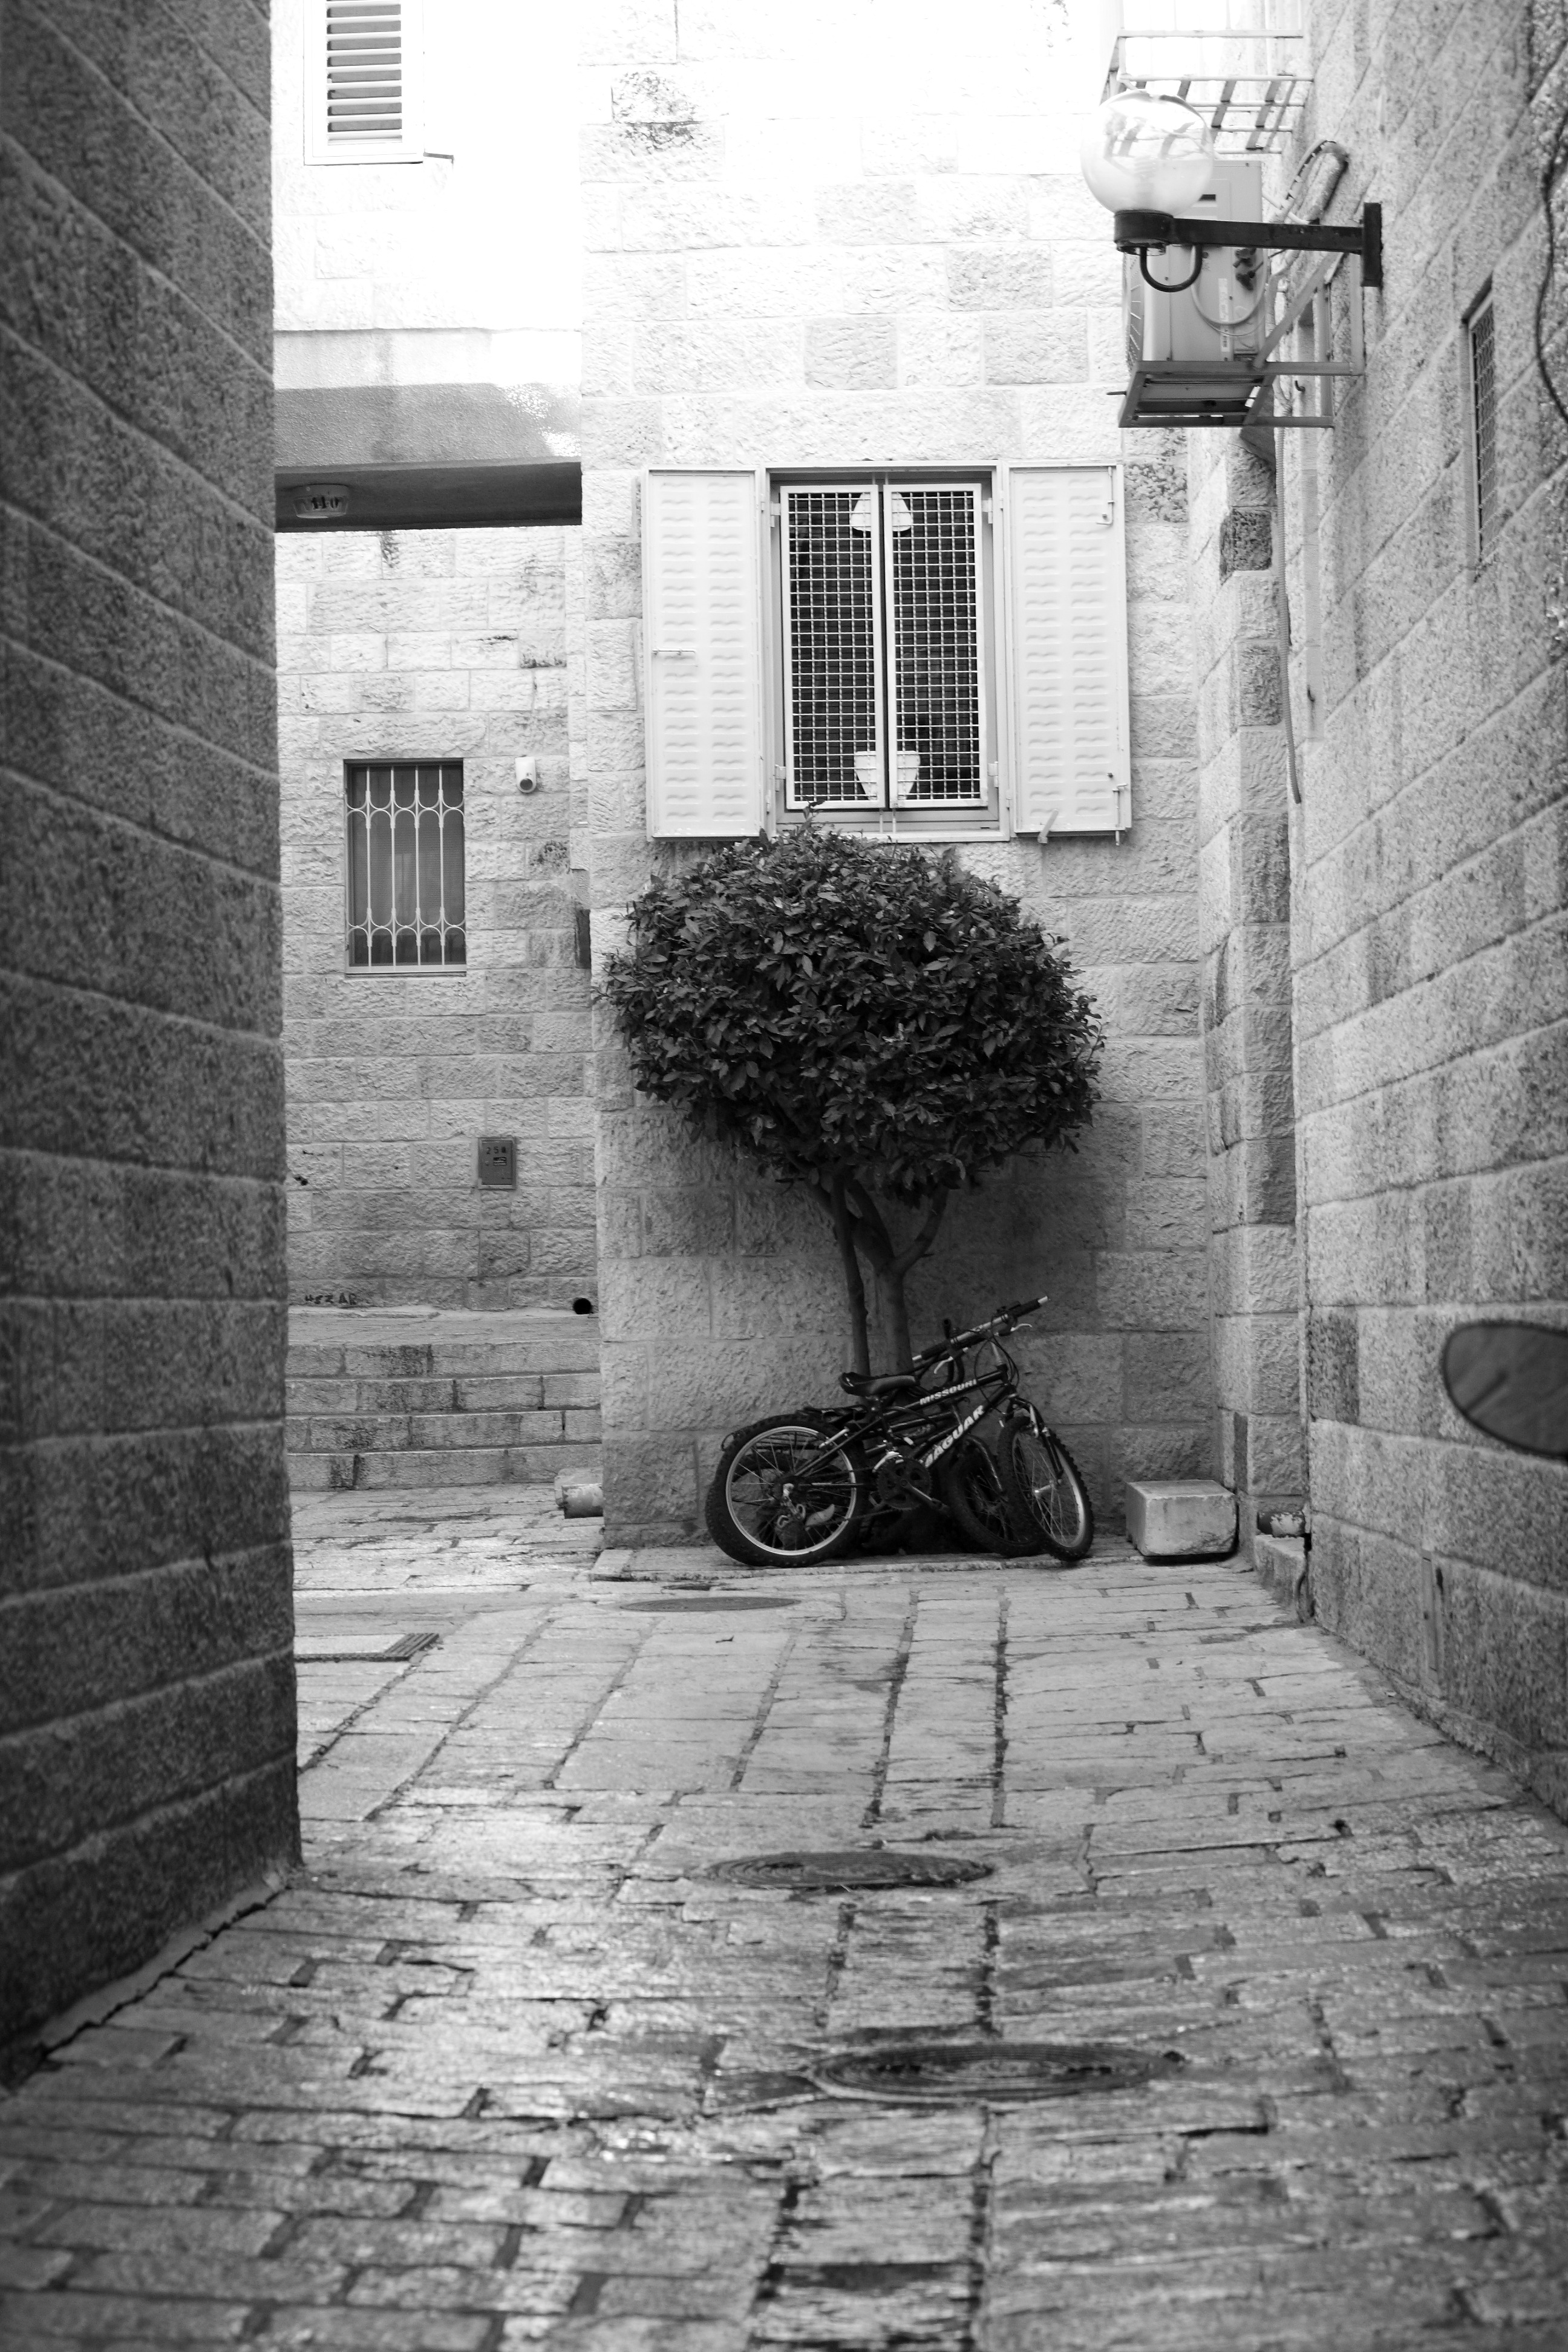
black and white, road, white, street, photography, house, alley, wall, black, monochrome, brick, infrastructure, bicycles, photograph, image, shape, jerusalem, israel, holy land, urban area, monochrome photography